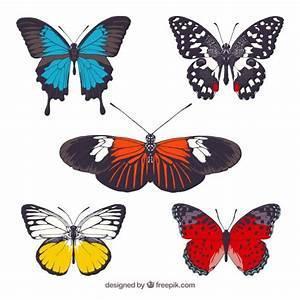
butterfly